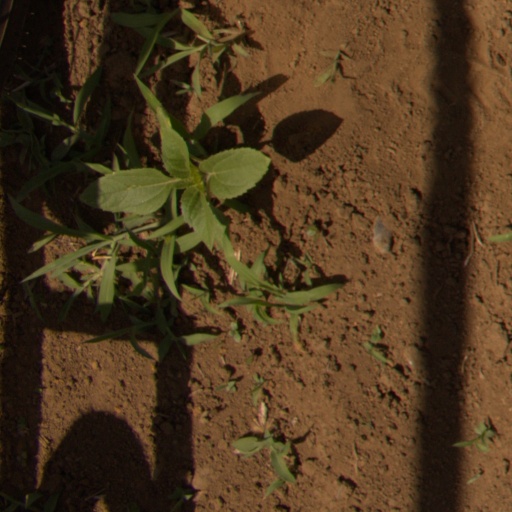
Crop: Jerusalem artichoke